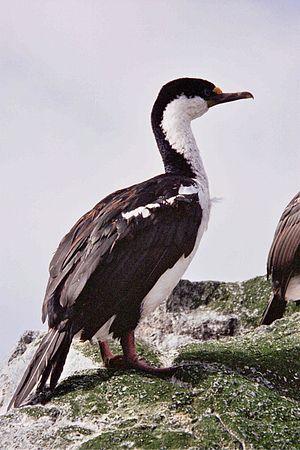
Le Cormoran de Macquarie est une espèce d'oiseaux de la famille des Phalacrocoracidae. Elle était et est encore parfois considérée comme une sous-espèce du Cormoran impérial.
Ceci est une liste des oiseaux endémiques ou quasi-endémiques d'Australie.